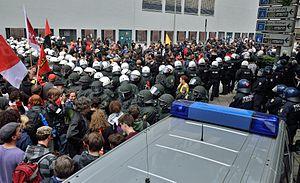
Blockupy est un mouvement protestant contre l'austérité.